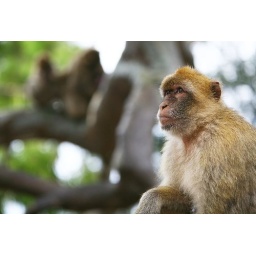
So there were *3* little monkeys sitting in a tree